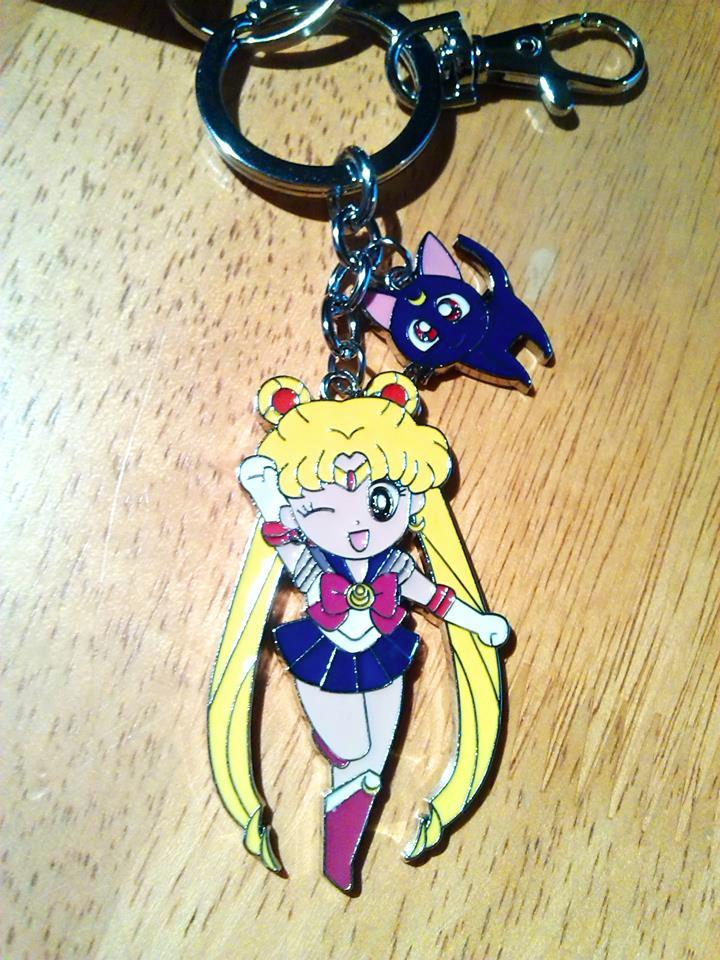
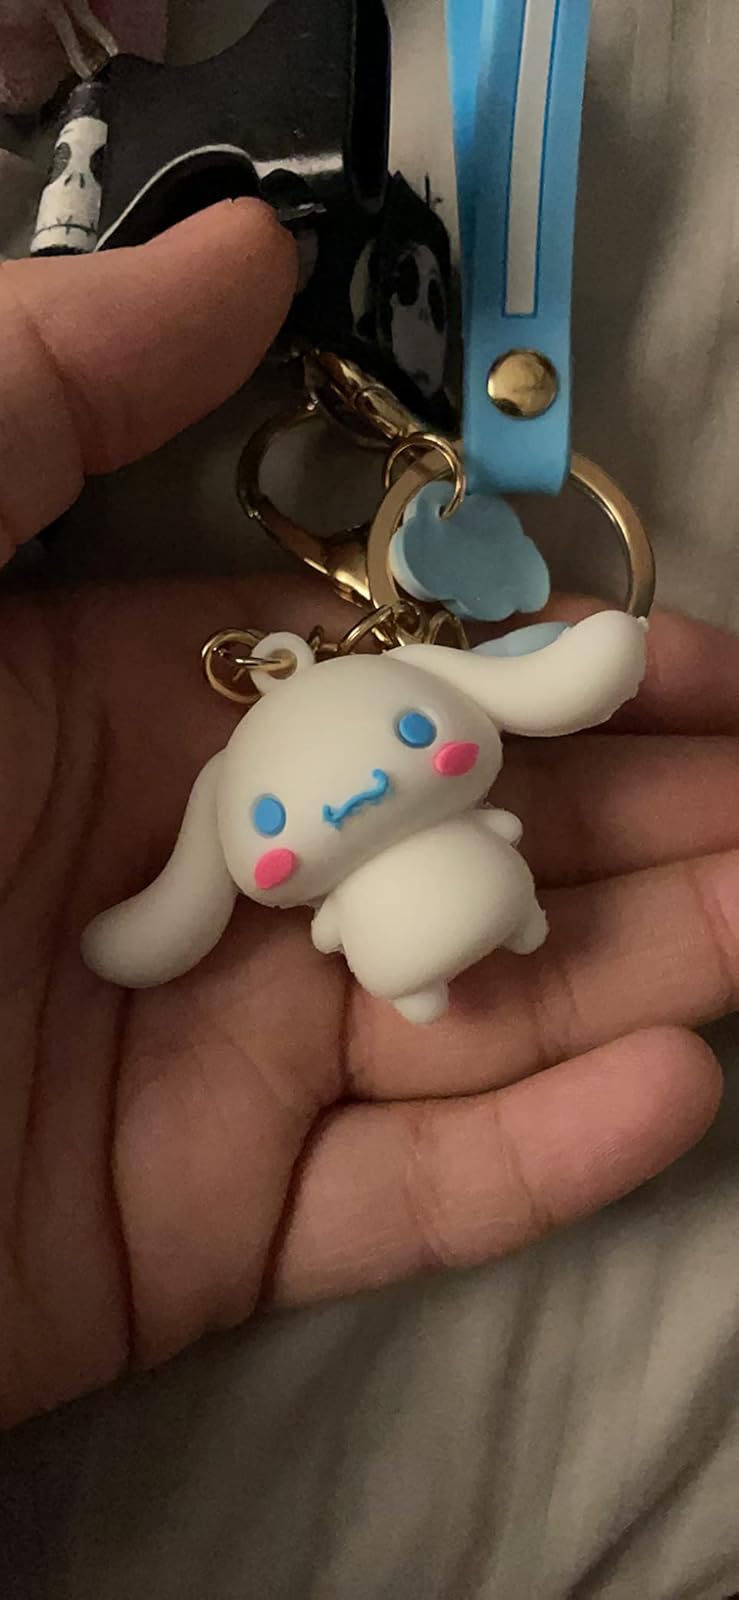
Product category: accessories_keychain
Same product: no